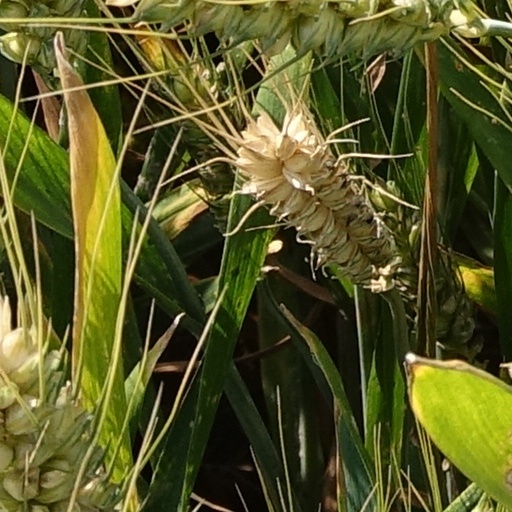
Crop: wheat